Instamatic

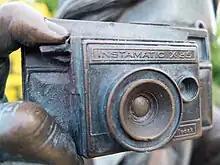
Detail of "Photo Session" (Johnson, 1984)

In 1984, "Photo Session", a group of four bronze statues created by J. Seward Johnson, Jr., was installed in Queen Elizabeth Park of Vancouver, British Columbia. The statues depict three people posing in front of a mountainous backdrop, with a fourth photographing the group using an Instamatic X-35. One of the three statues posing for the photograph was stolen in June 2008; it was recovered without damage two months later.